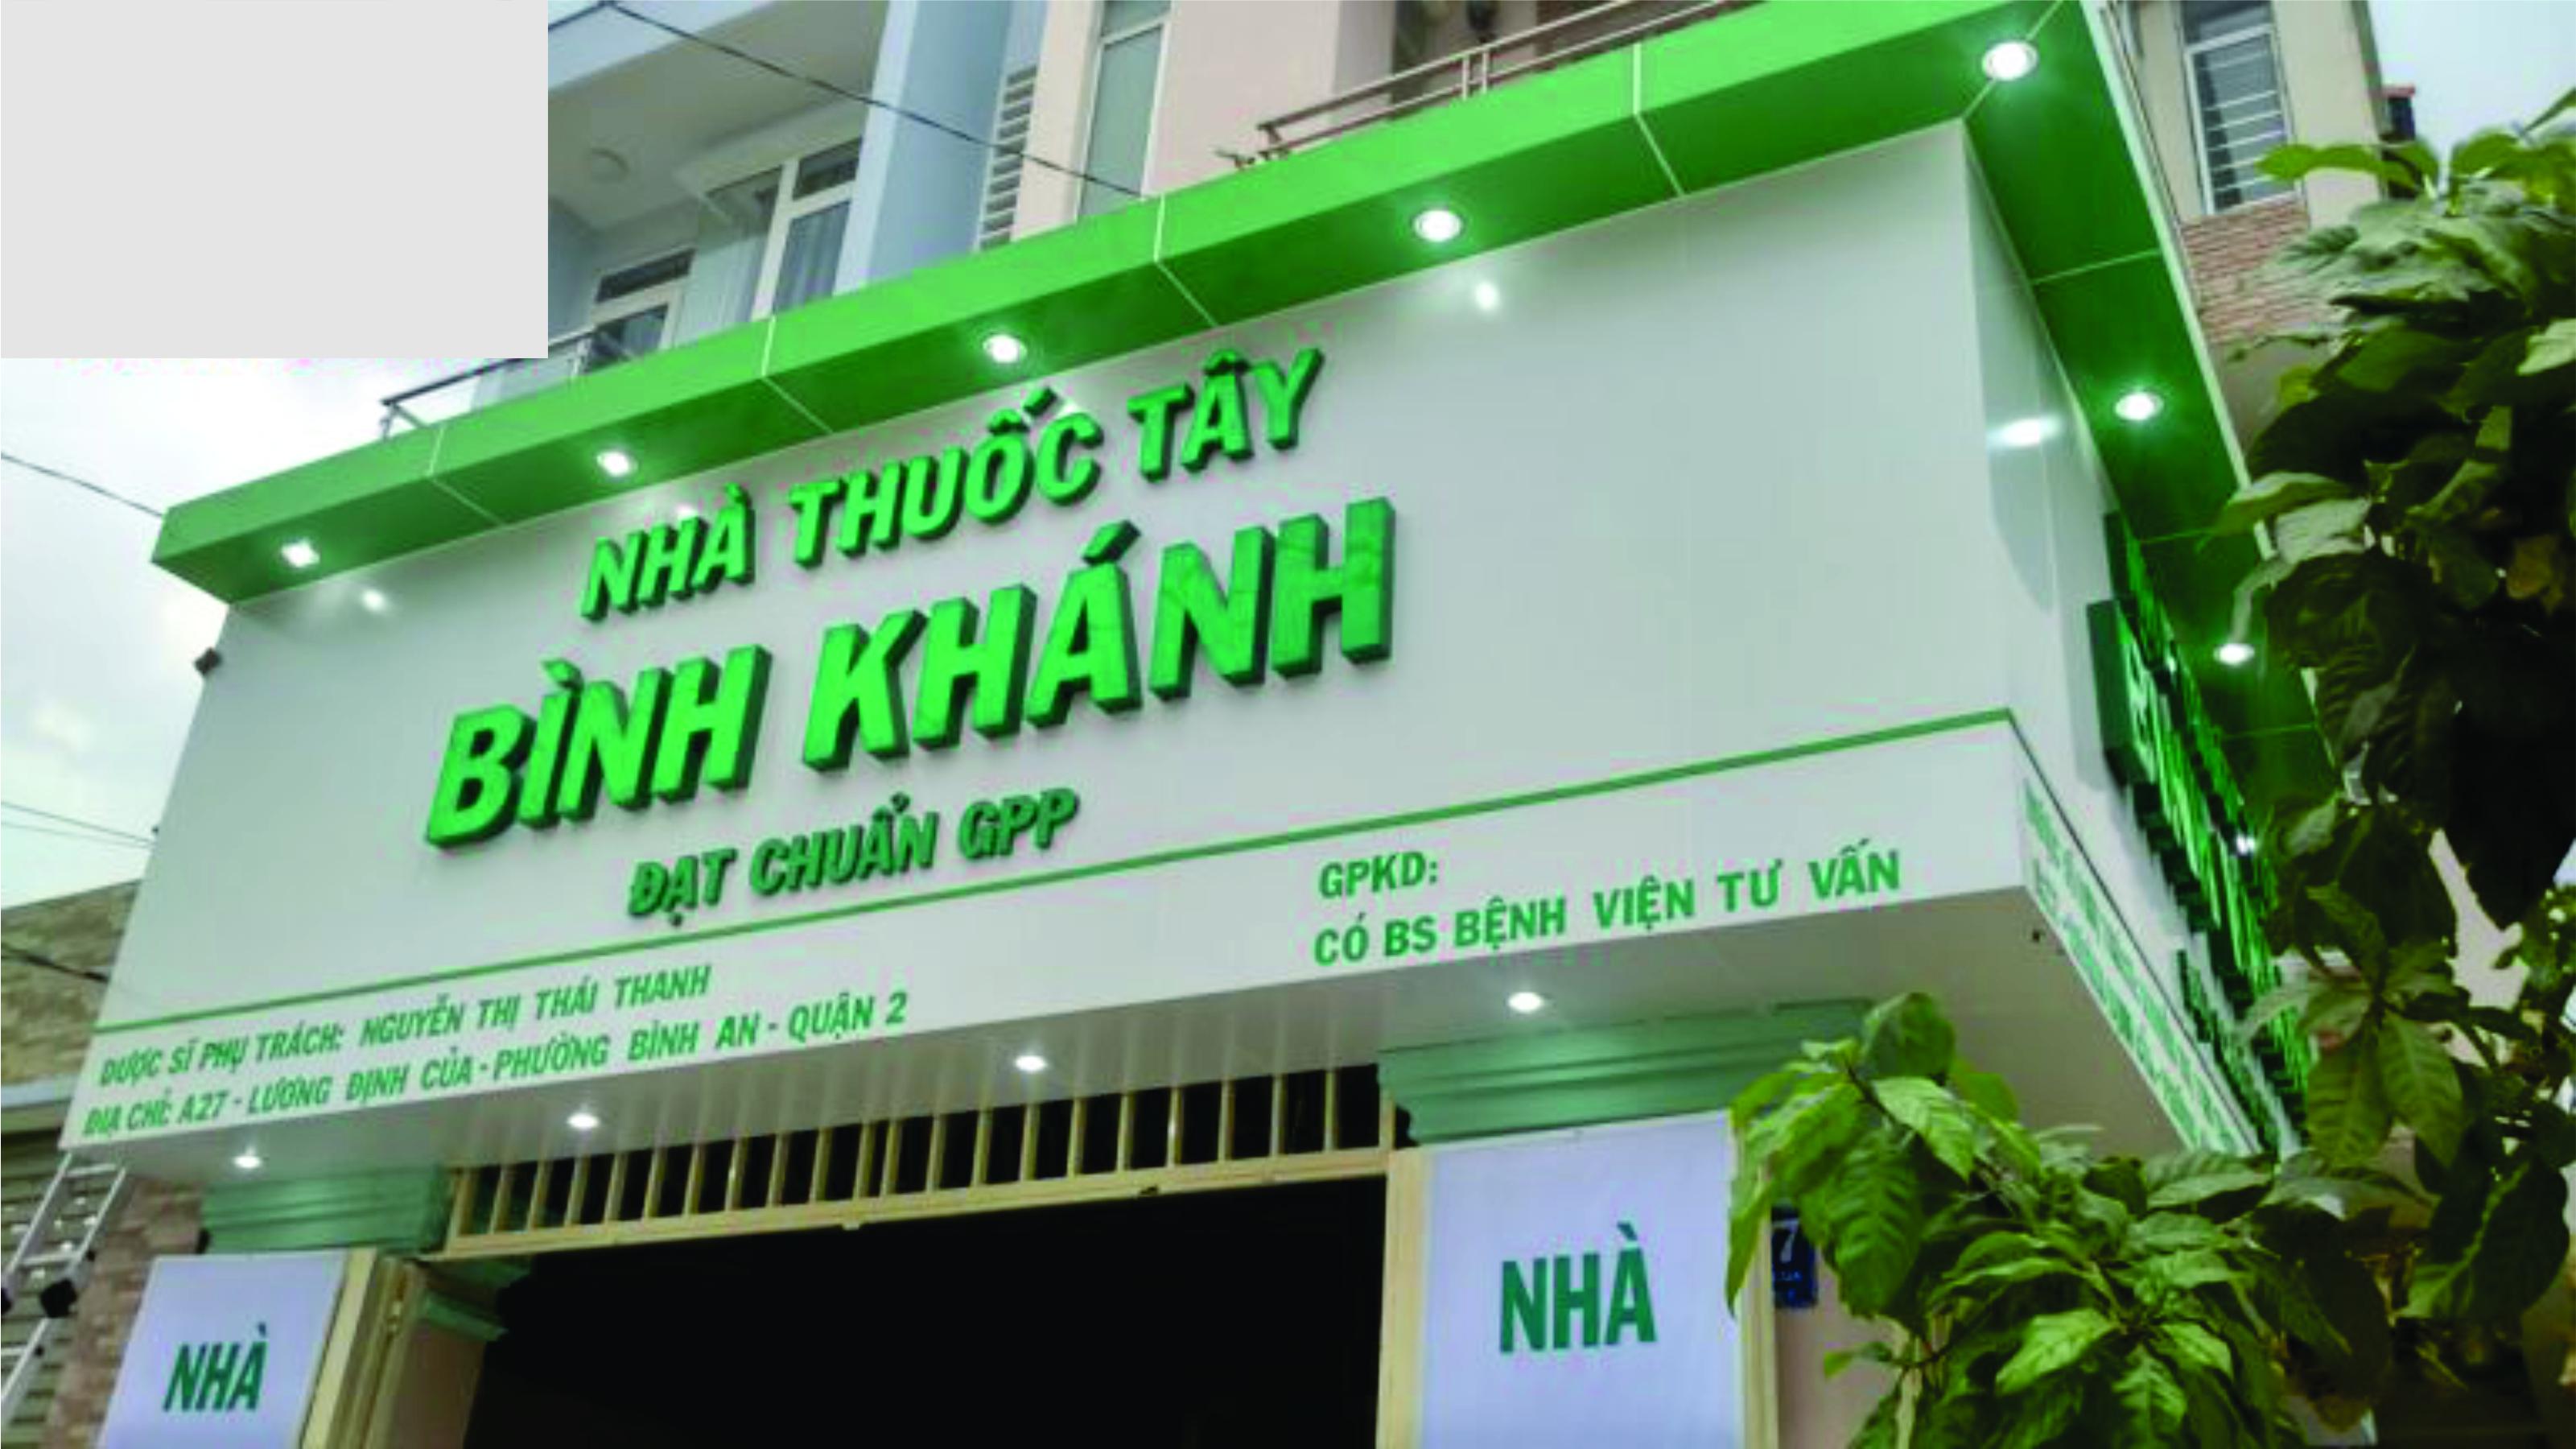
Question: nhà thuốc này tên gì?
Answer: nhà thuốc tên bình khánh